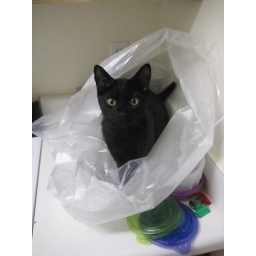
Marco in a bag on the kitchen counter